Steve Bannon

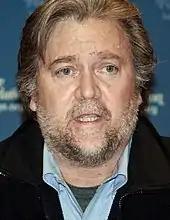
Bannon in 2010

In the 1990s, Bannon ventured into entertainment and media and became a Hollywood film and media executive producer. Bannon produced 18 films, including Sean Penn's drama "The Indian Runner" (1991), and Julie Taymor's film "Titus" (1999). Bannon became a partner with entertainment industry executive Jeff Kwatinetz at film and television management company The Firm, Inc., where he served in 2002 and 2003.